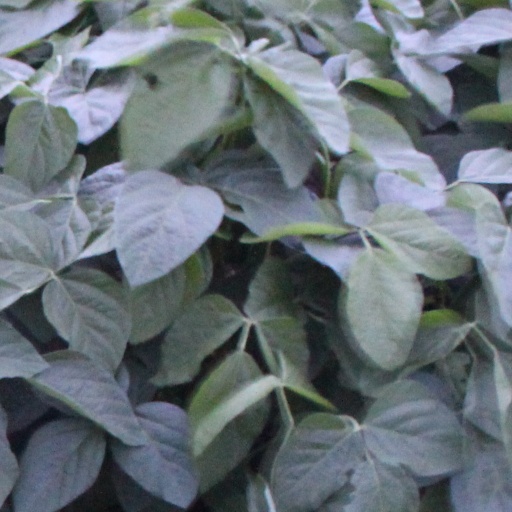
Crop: soybean